Pine Ridge Indian Reservation

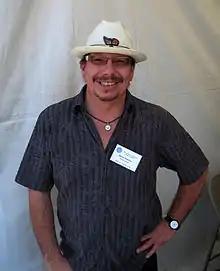
Kevin Pourier, contemporary Oglala artist, maintains a studio in the Medicine Root District of Pine Ridge.

Pine Ridge is the eighth-largest reservation in the United States and it is the poorest. The population of Pine Ridge suffer health conditions, including high mortality rates, depression, alcoholism, drug abuse, malnutrition and diabetes, among others. Reservation access to health care is limited compared to urban areas, and it is not sufficient. Unemployment on the reservation hovers between 80% and 85%, and 49% of the population live below the federal poverty level. Many of the families have no electricity, telephone, running water, or sewage systems; and many use wood stoves to heat their homes, depleting limited wood resources.